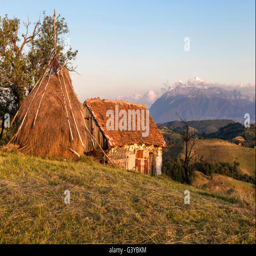
traditional house from a mountain village in romanian mountains with a hay